Street literature

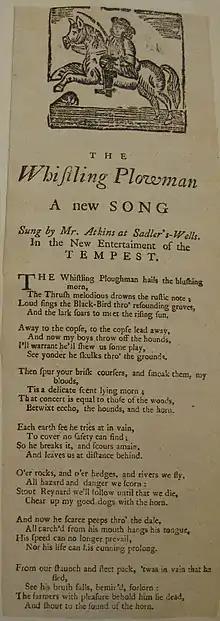
An example of an 18th-century slip-song

The lyrics of popular songs printed four or eight to a sheet and cut into slips, to be sold to theatre-goers or those attending other places of public entertainment.